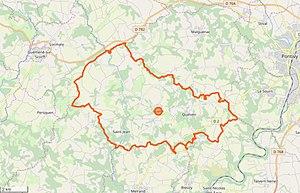
Cette carte a été créée à partir des données du site Openstreetmap. This map was created from OpenStreetMap project data, collected by the community. This map may be incomplete, and may contain errors. Don't rely solely on it for navigation.
Guern est une commune française située dans le département du Morbihan, en région Bretagne.